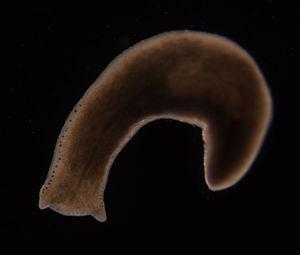
Turbellaria, les turbellariés, sont des vers plats qui ont des formes libres et parasites d'un seul hôte. Ils sont marins pour la plupart. L'organisme le plus connu est la planaire. C'est une classe paraphylétique qui regroupe de manière artificielle des ordres qui sont à la base de la phylogénie des Plathelminthes.
Les planaires sont des vers plats aquatiques appartenant à plusieurs espèces dans la classe des Turbellariés. Elles peuvent être nageuses ou rampantes, et vivre en mer, en eau douce, ou dans les sols très humides.